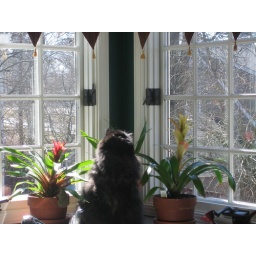
Zack in window with flowers 2